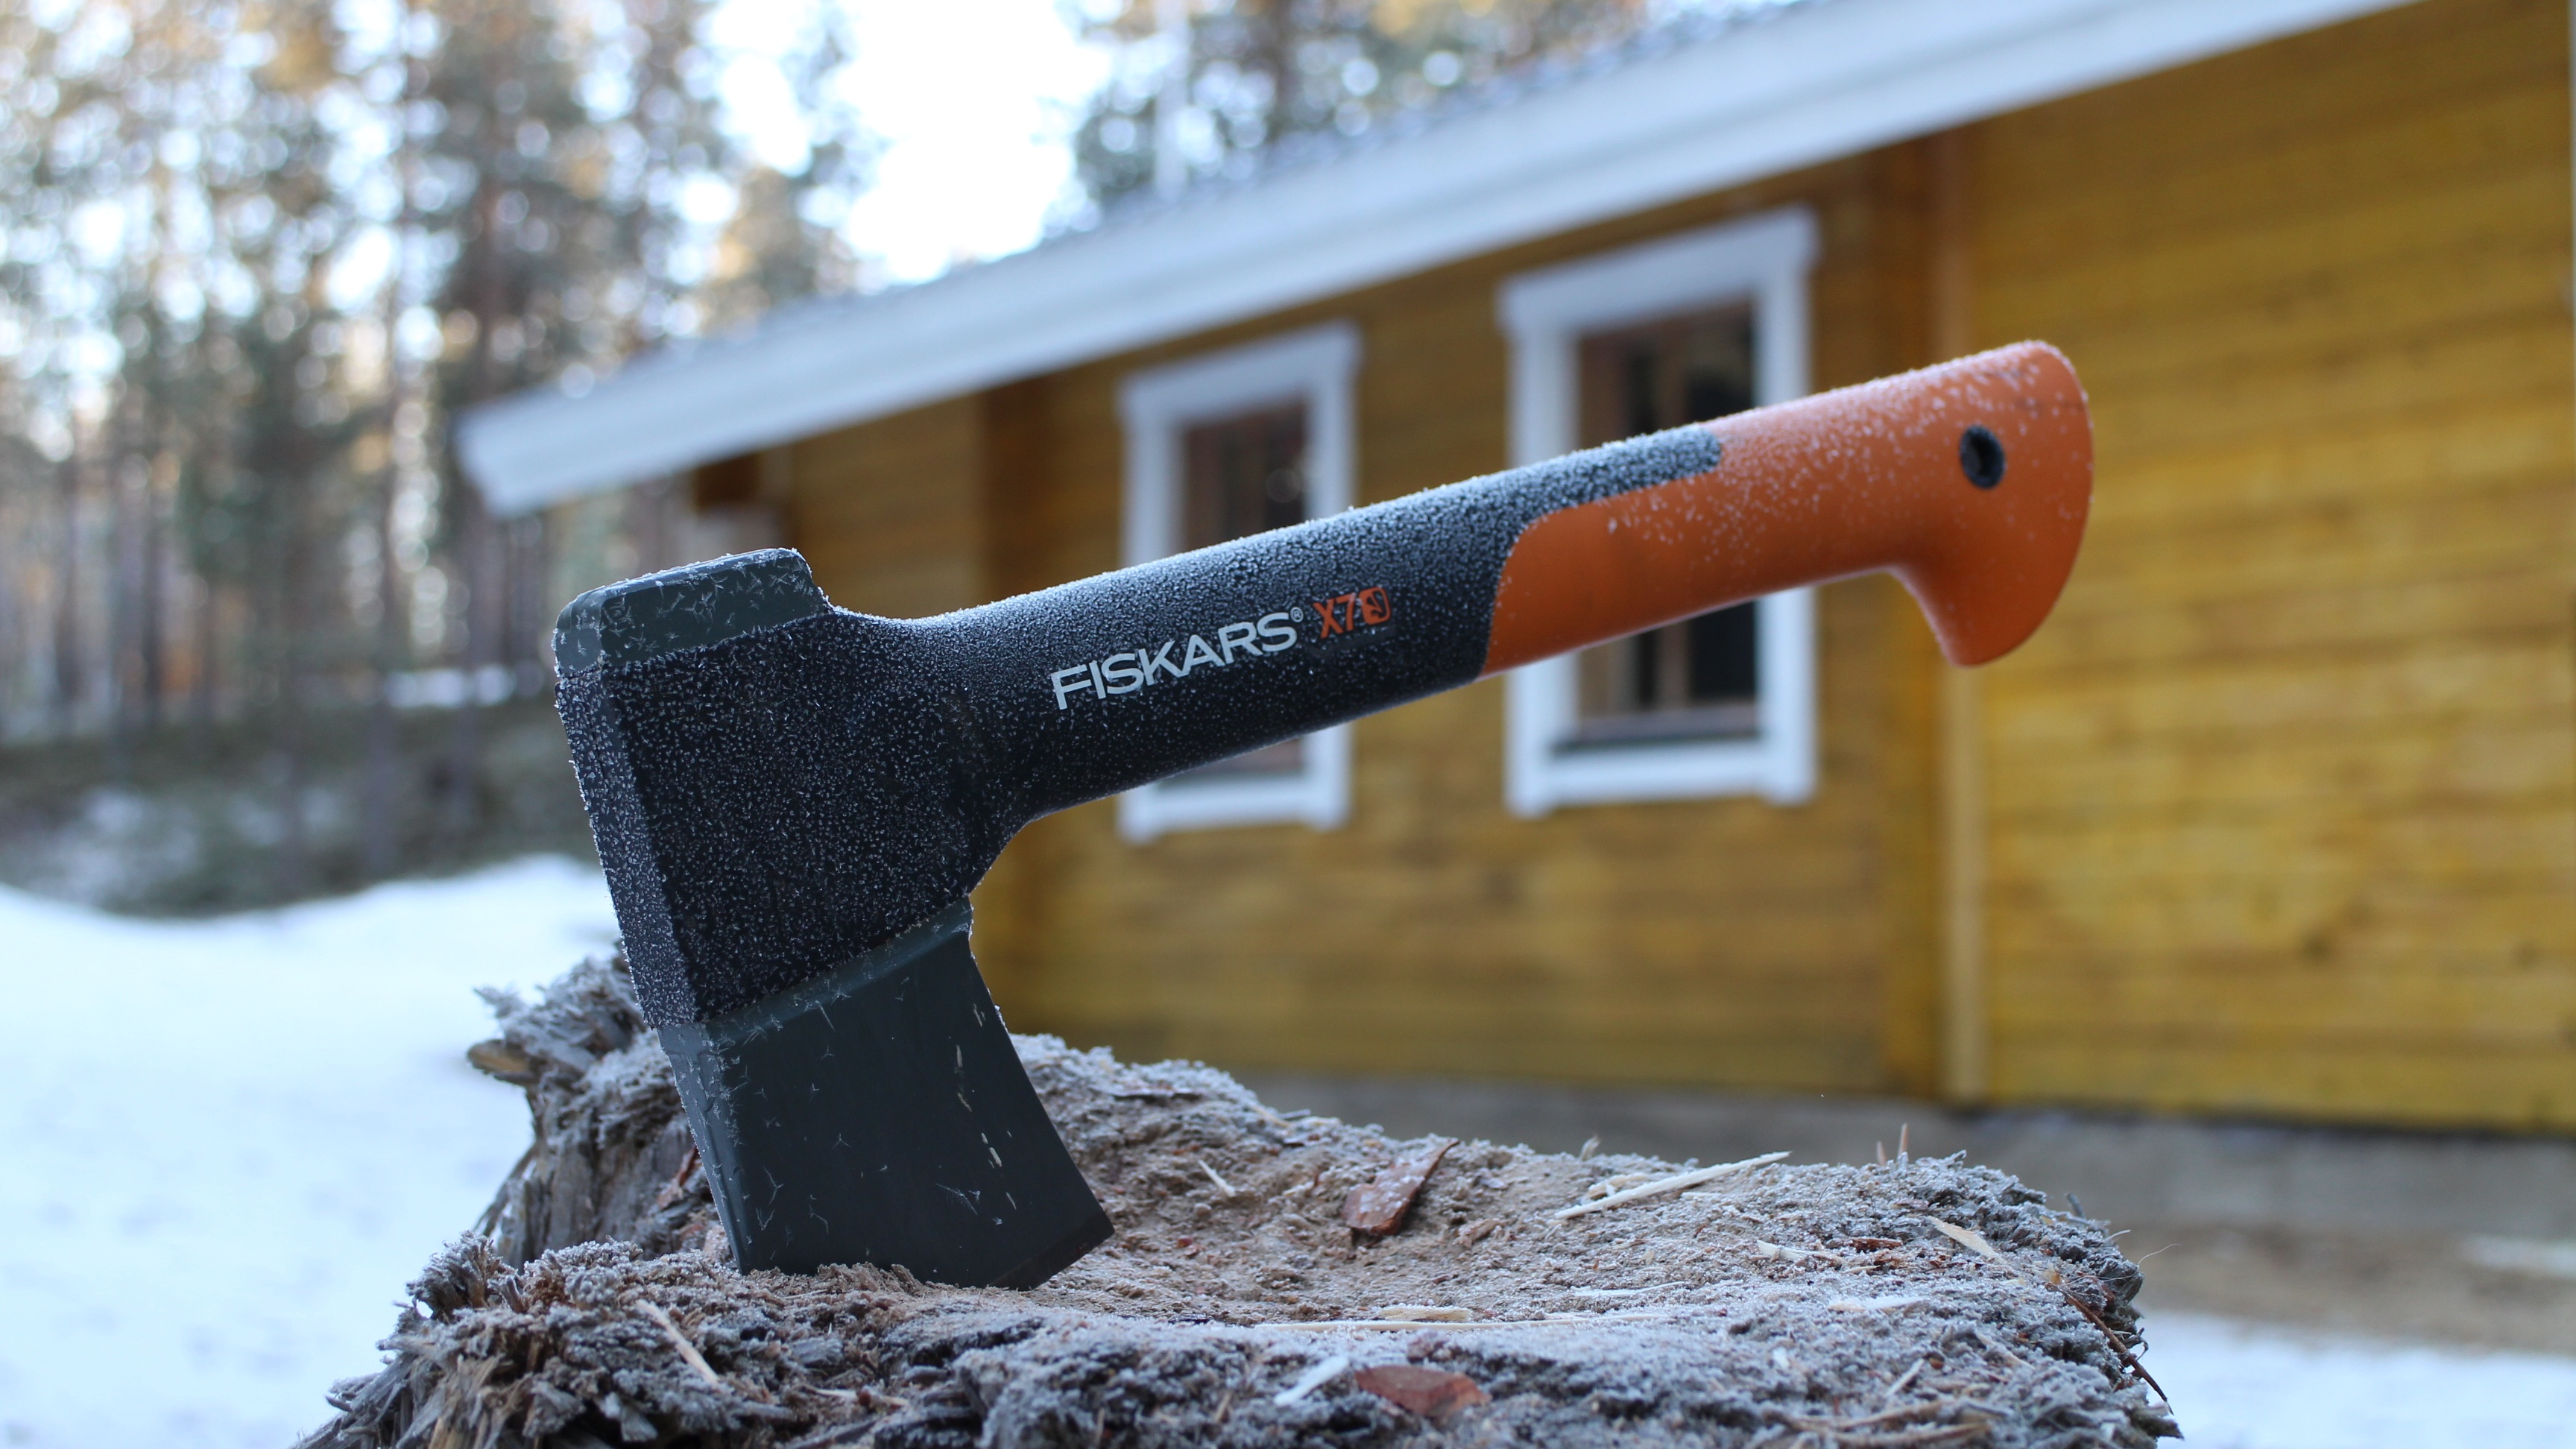
snow, winter, wood, tool, cottage, firewood, axe, chop